Fritz von Wille

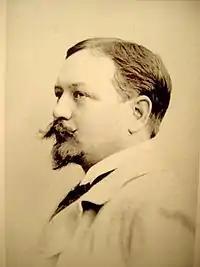
Fritz von Wille (1892)

Friedrich Gustav August Julius Philipp Rudolf von Wille, known as Fritz (21 April 1860, Weimar - 16 February 1941, Düsseldorf), was a German landscape painter and art professor; associated with the Düsseldorf School.